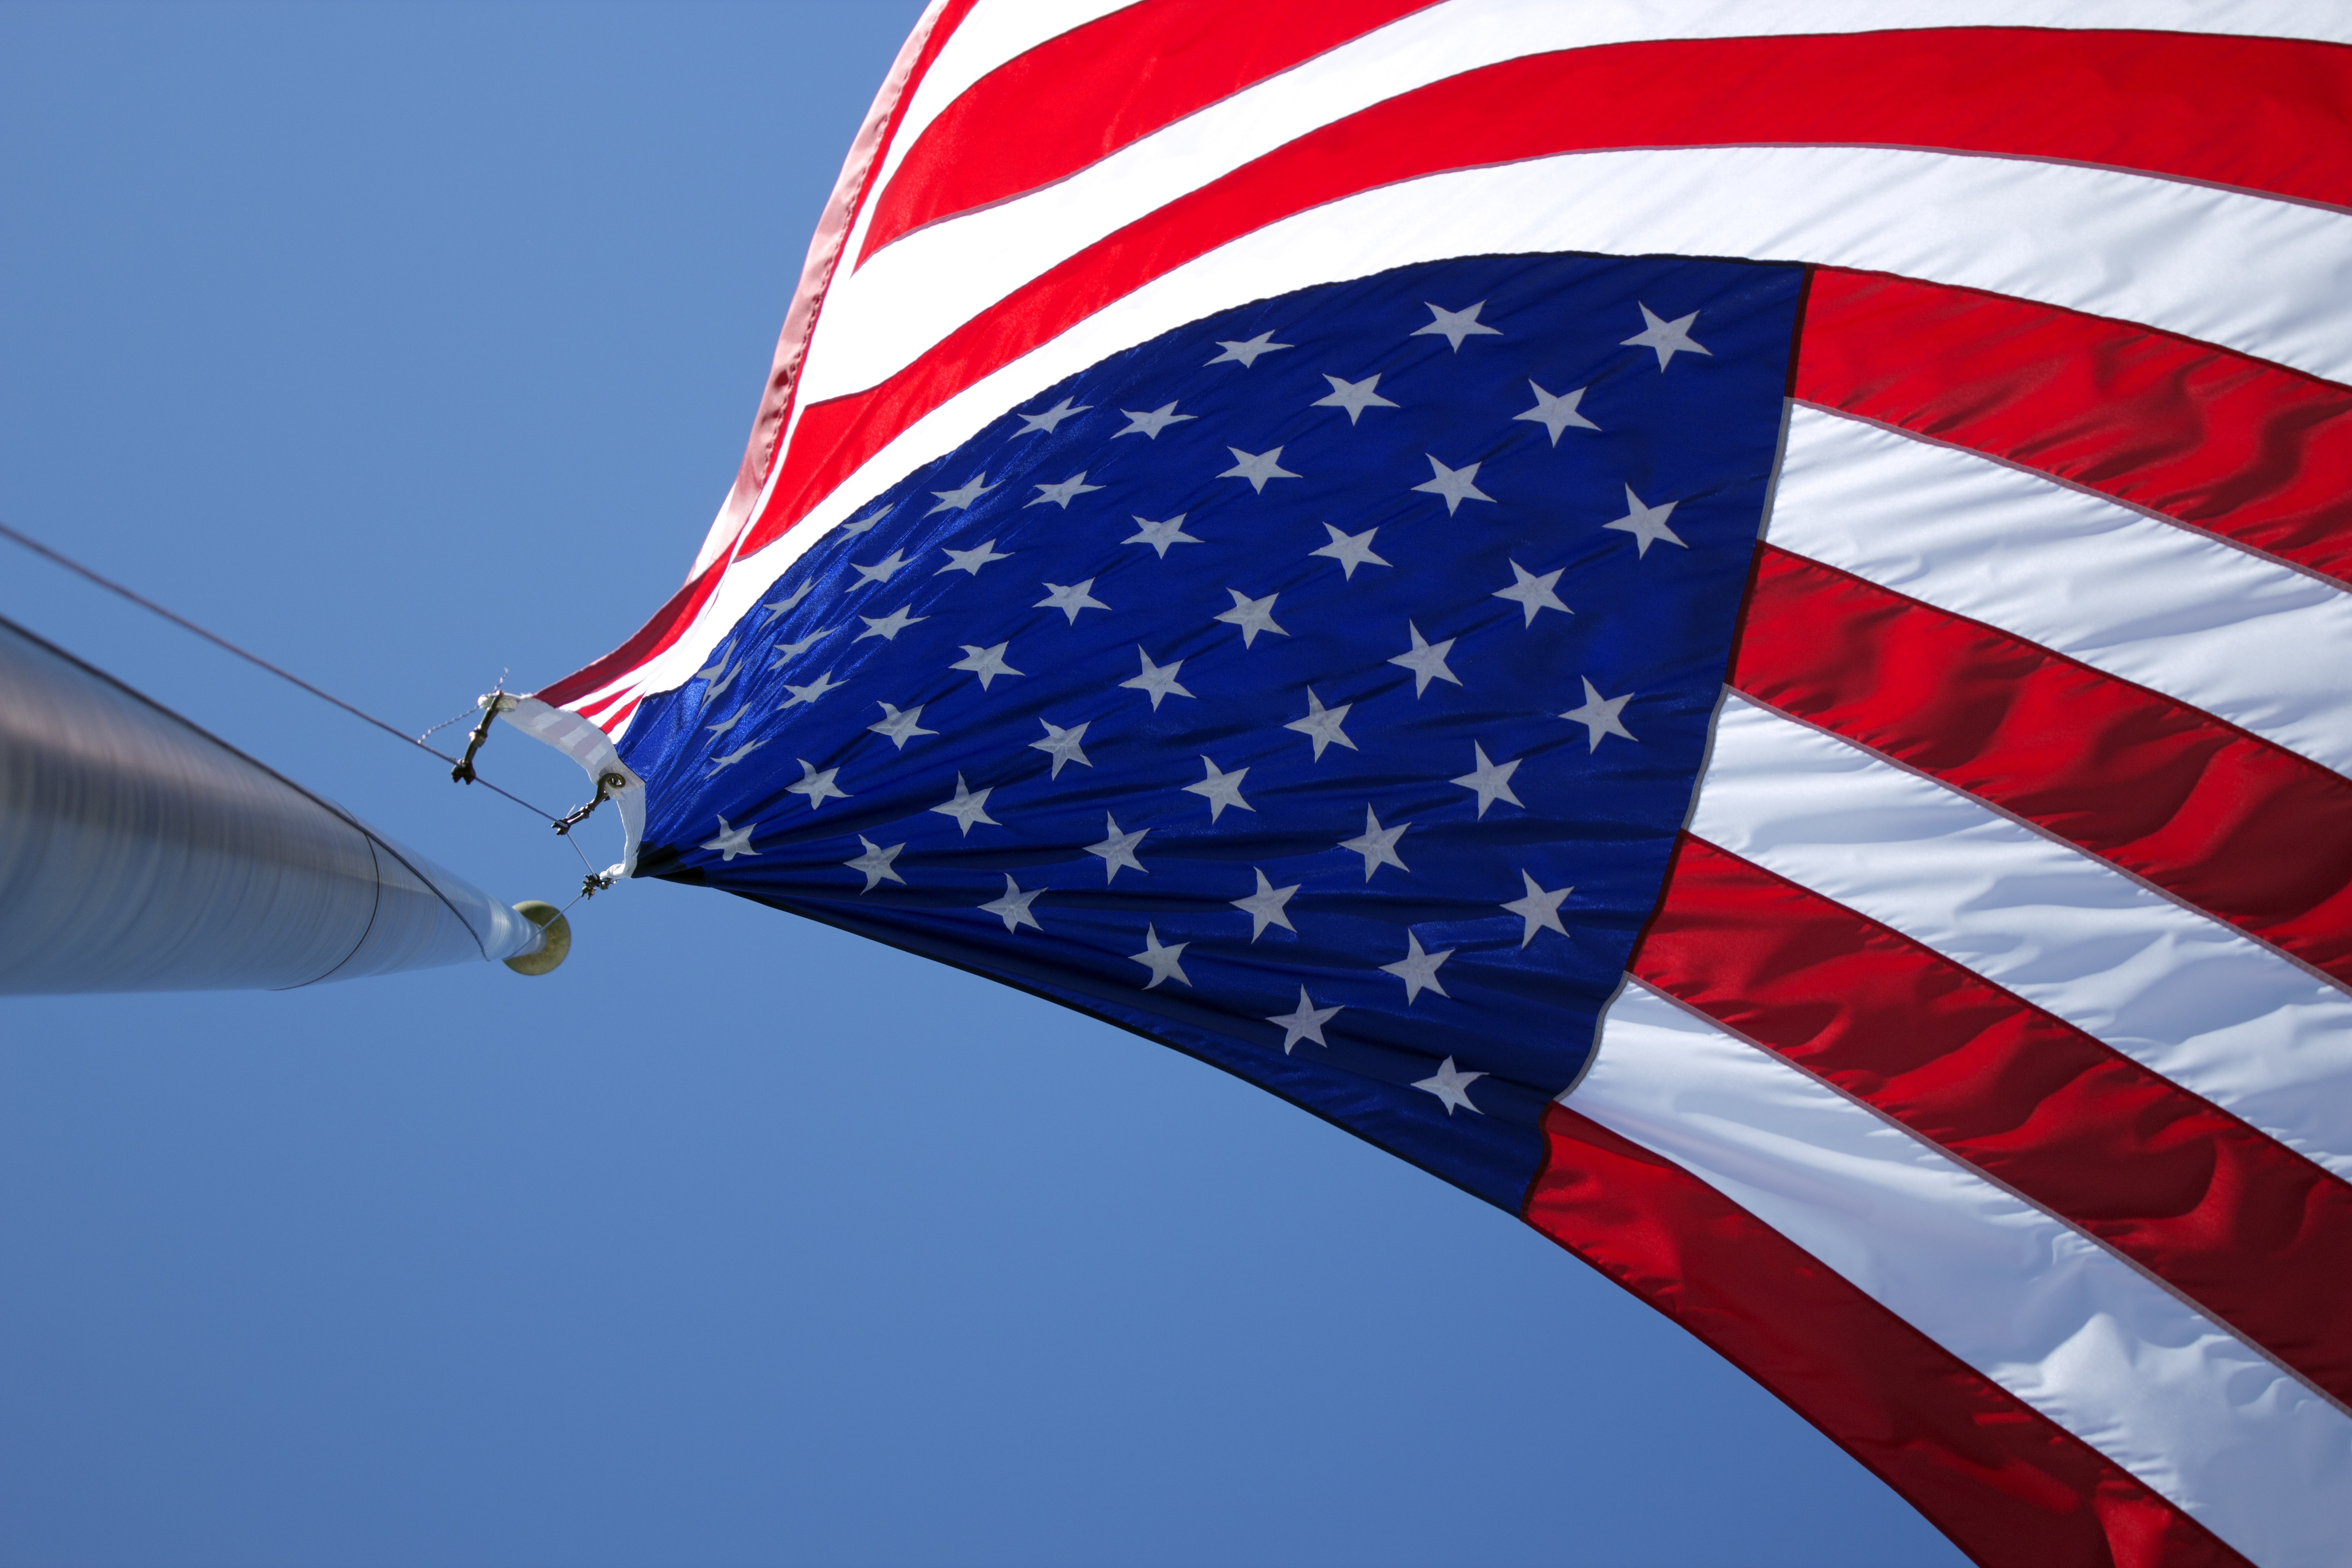
wing, perspective, wind, flag, usa, american flag, flag pole, windy, low angle shot, flag of the united states, atmosphere of earth, U S A